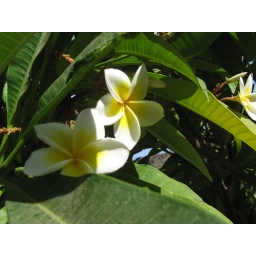
Found this flower outside a small San Javier Mission in the high mountain dessert of Baja California